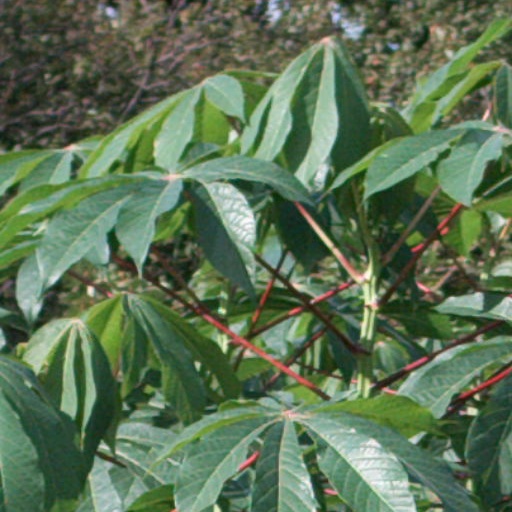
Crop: cassava